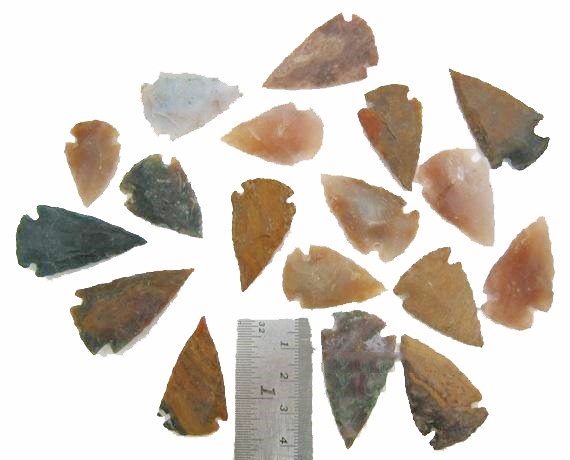
Tribal Arrowheads 38mm 1.5 inch - Agate - 7 grams - BIN Size 1
Brand: MatchStickBlinds.com
Category: Arts & Entertainment > Hobbies & Creative Arts > Collectibles > Collectible Weapons > Collectible Knives > Hunting Collectible Knives